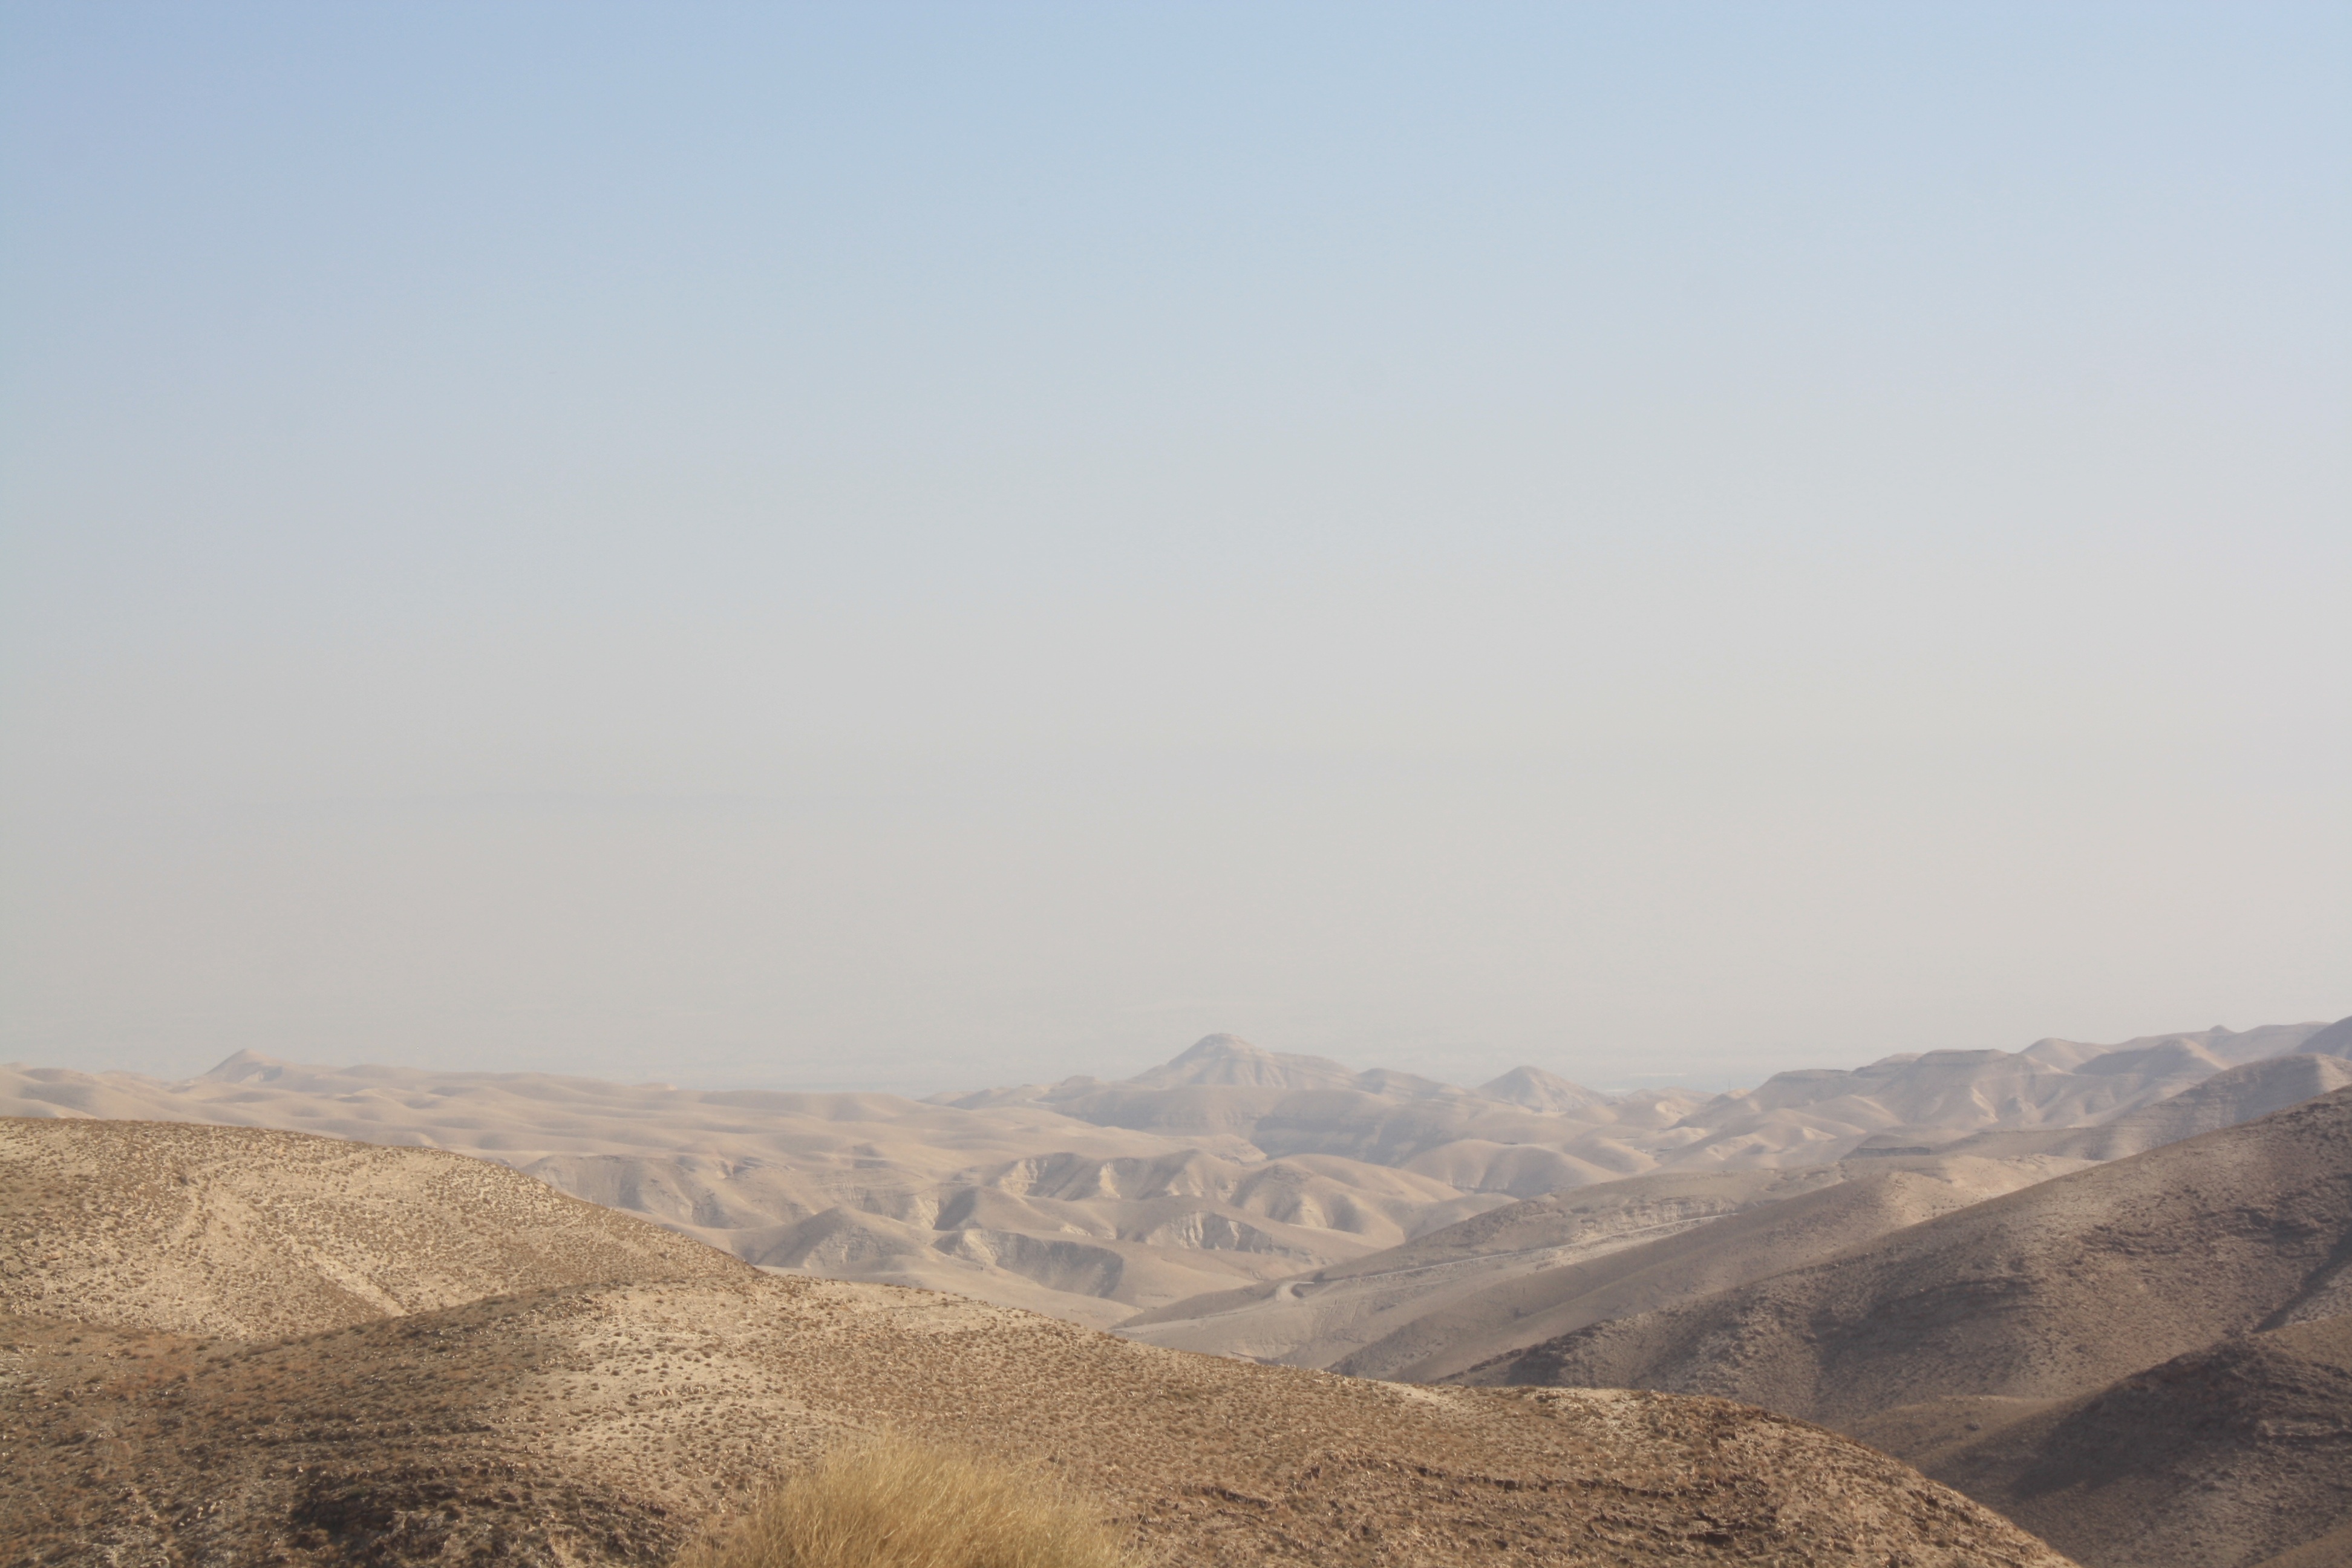
landscape, horizon, wilderness, mountain, morning, hill, desert, valley, land, natural, terrain, ridge, plain, outdoors, geology, mountains, badlands, plateau, geological, israel, wadi, negev, landform, natural environment, geographical feature, atmospheric phenomenon, mountainous landforms